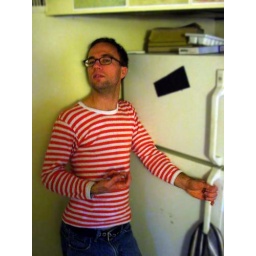
he finds his magic sign in a box of treats left on the doorstep by the landlord.